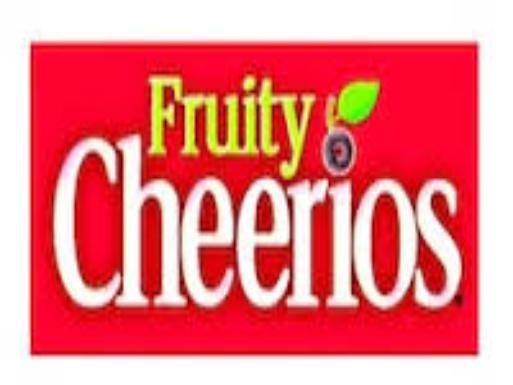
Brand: Cheerios
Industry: Food